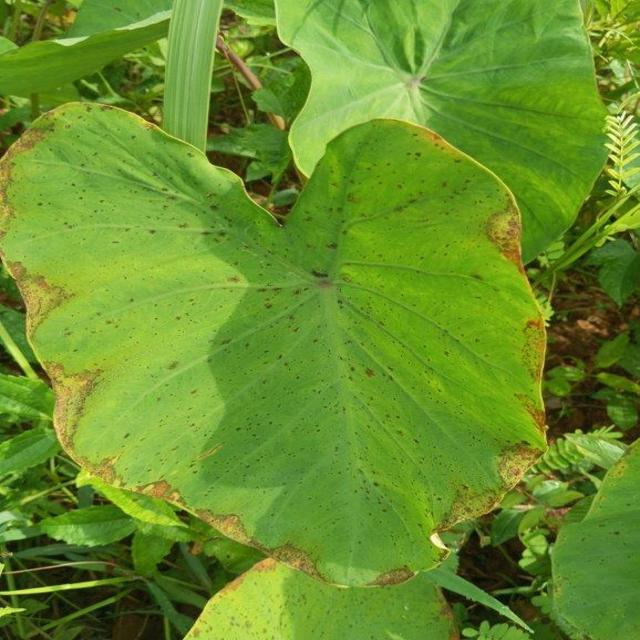
Label: Mid_Blight